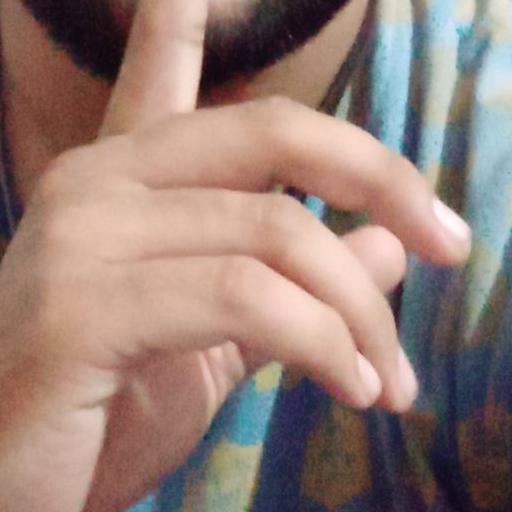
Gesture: mute